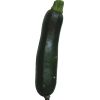
Label: Zucchini dark 1